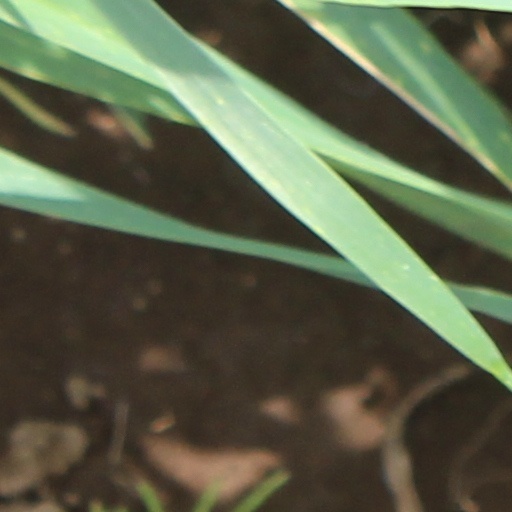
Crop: wheat